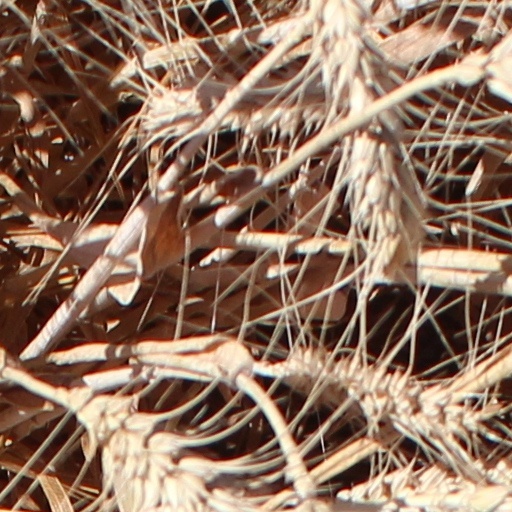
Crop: wheat